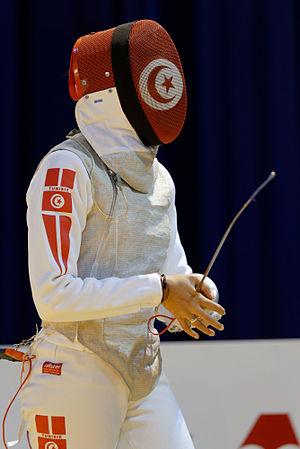
La Tunisienne Inès Boubakri à la Coupe du monde de fleuret féminin de Saint-Maur 2014.